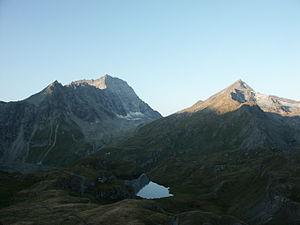
La Fenêtre de Durand est un col pédestre situé sur la frontière entre l'Italie et la Suisse.
Le mont Avril est un sommet des Alpes situé à la frontière entre l'Italie et la Suisse. Il domine la Fenêtre de Durand, un col reliant le val de Bagnes à la Valpelline.